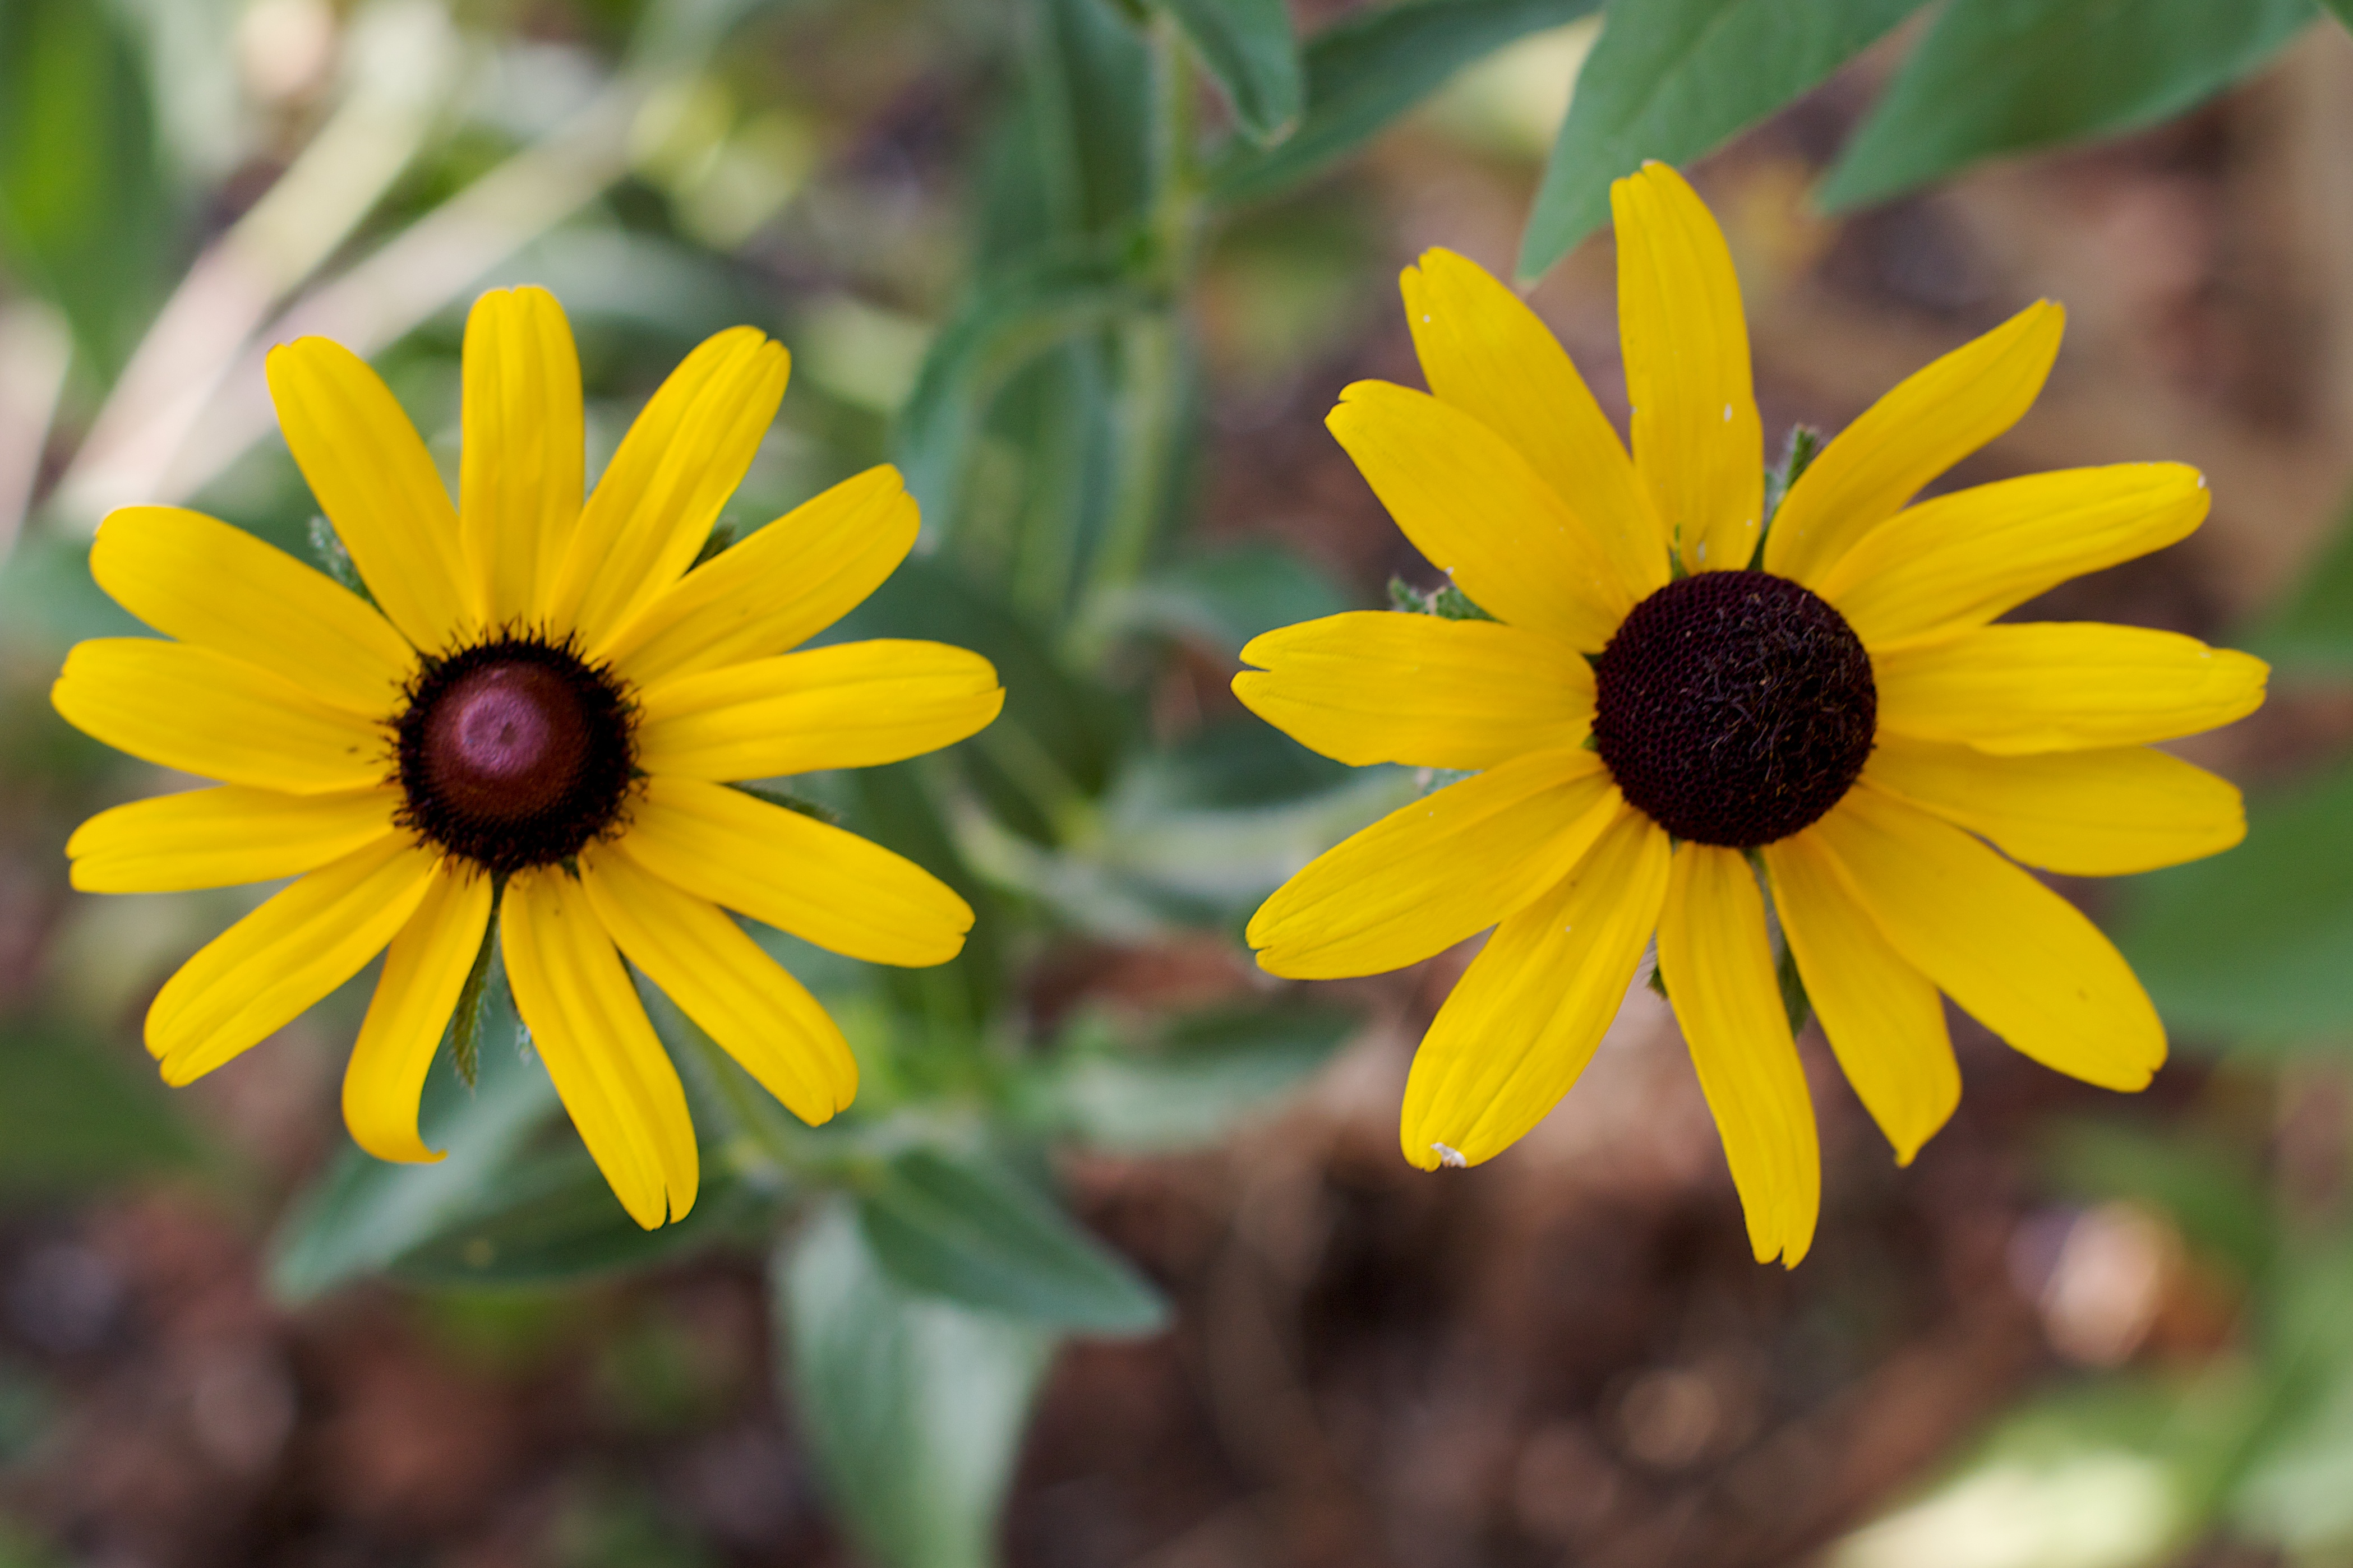
nature, plant, flower, petal, daisy, herb, botany, yellow, flora, wildflower, close up, macro photography, flowering plant, daisy family, oxeye daisy, annual plant, land plant